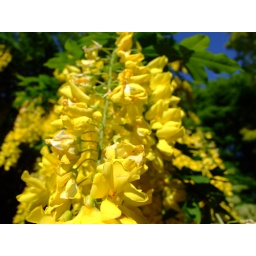
Laburnum tree in my garden at home